Walter Castor

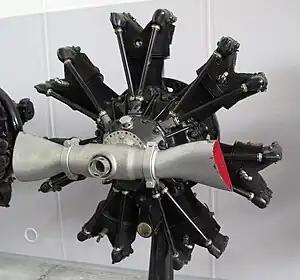
Walter Castor III

The Walter Castor was a Czechoslovak seven-cylinder, air-cooled radial engine for powering aircraft that was developed in the late 1920s. The Super Castor was a nine-cylinder development. Castor I production began in 1928, Castor II in 1932 and the Castor III in 1934.